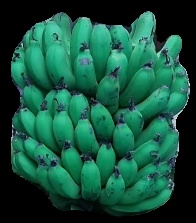
Variety: pachbale
Grade: grade2